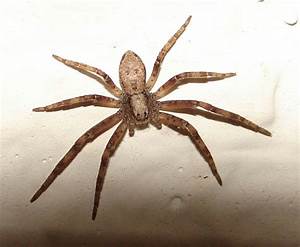
Label: ragno